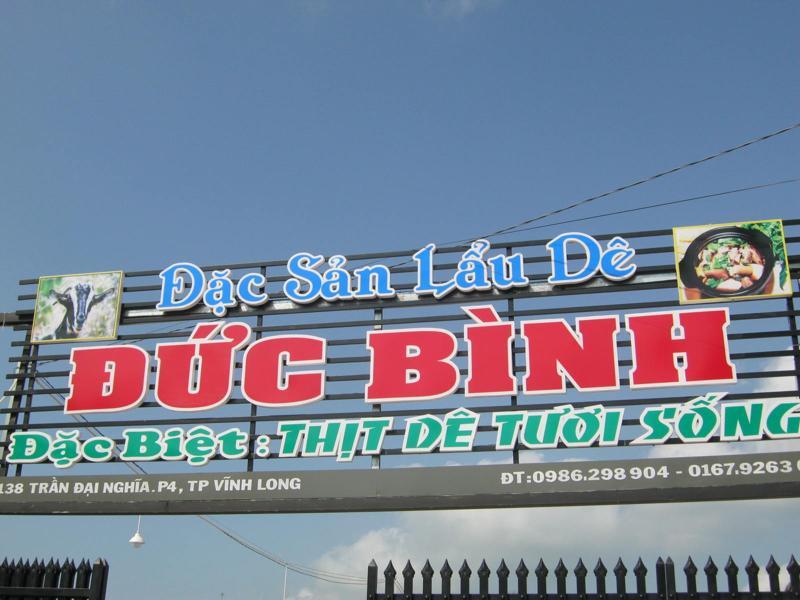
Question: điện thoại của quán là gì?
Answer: là 0986298904